9M123 Khrizantema

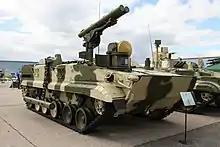
9P157-2 ""Khrizantema-S"" variant of the BMP-3

It is currently launched from the 9P157-2 Khrizantema-S tank destroyer, Mi-28 Havoc attack helicopter, and from the Ka-52 Alligator attack helicopter with a 10 km range. The 9P157-2 Khrizantema-S is based on the BMP-3 chassis. The 9P157-2 carries two 9M123 missiles on launch rails, which are extended from a stowed position, the radar is also stowed during transit. Missiles are re-loaded automatically by the tank destroyer from an internal magazine with 15 rounds (missiles are stored and transported in sealed canisters) and can also accept munitions manually loaded from outside the vehicle. The manufacturer claims that three 9P157-2 tank destroyers are able to engage 14 attacking tanks and destroy at least sixty percent of the attacking force. The dual guidance system ensures protection against electronic countermeasures and operation in all climatic conditions, day or night. NBC protection is provided for the crew (gunner and driver) of each 9P157-2 in addition to full armour protection equivalent to the standard BMP-3 chassis and entrenching equipment.